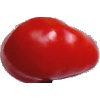
Label: Tomato 2